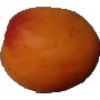
Label: apricot